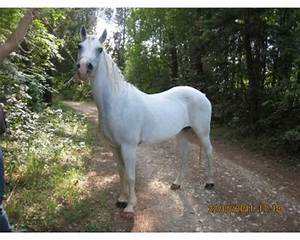
Label: cavallo